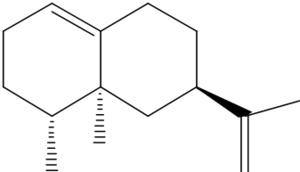
On connaît plus de 400 composés de formule brute C₁₅H₂₄. C'est notamment la forme générale des sesquiterpènes, issus de réactions du farnésyl-pyrophosphate et très largement répandus dans la nature, spécialement les plantes. Leurs noms reflètent souvent cette origine. On connaît également plus de 50 000 terpénoïdes, dont de nombreux dérivés des sesquiterpènes.